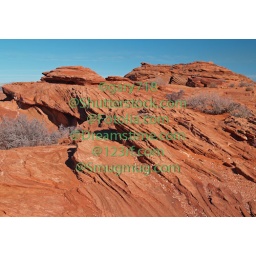
A rock formation in the glen canyon area.